Riitta Immonen

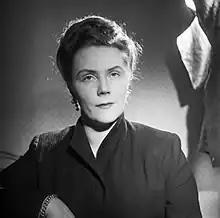
Riitta Immonen in 1949

Riitta Immonen (13 May 1918 in Ilomantsi – 24 August 2008 in Helsinki) was a Finnish fashion artist and entrepreneur, best known as the co-founder of Finnish fashion corporation Marimekko. Immonen was also known for her one-of-a-kind outfits, celebrity clients and a question-and-answer column which she wrote for Finnish fashion magazine "Eeva" in the 1950s and 1960s.